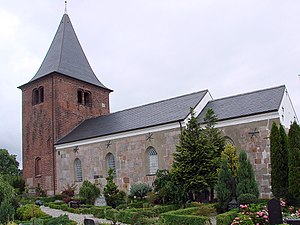
Foldby Kirke
Foldby Kirke set fra sydøst
Foldby Kirke ligger i Foldby Sogn, Sabro herred. Århus amt, Århus stift, Østjylland, Denmark. da:Foldby Kirke
Foldby Kirke ligger i Foldby Sogn, Sabro Herred i det tidligere Århus Amt. Kirken ligger i udkanten af Foldby på et højdedrag lidt vest for den gamle landevej fra Skanderborg til Randers.